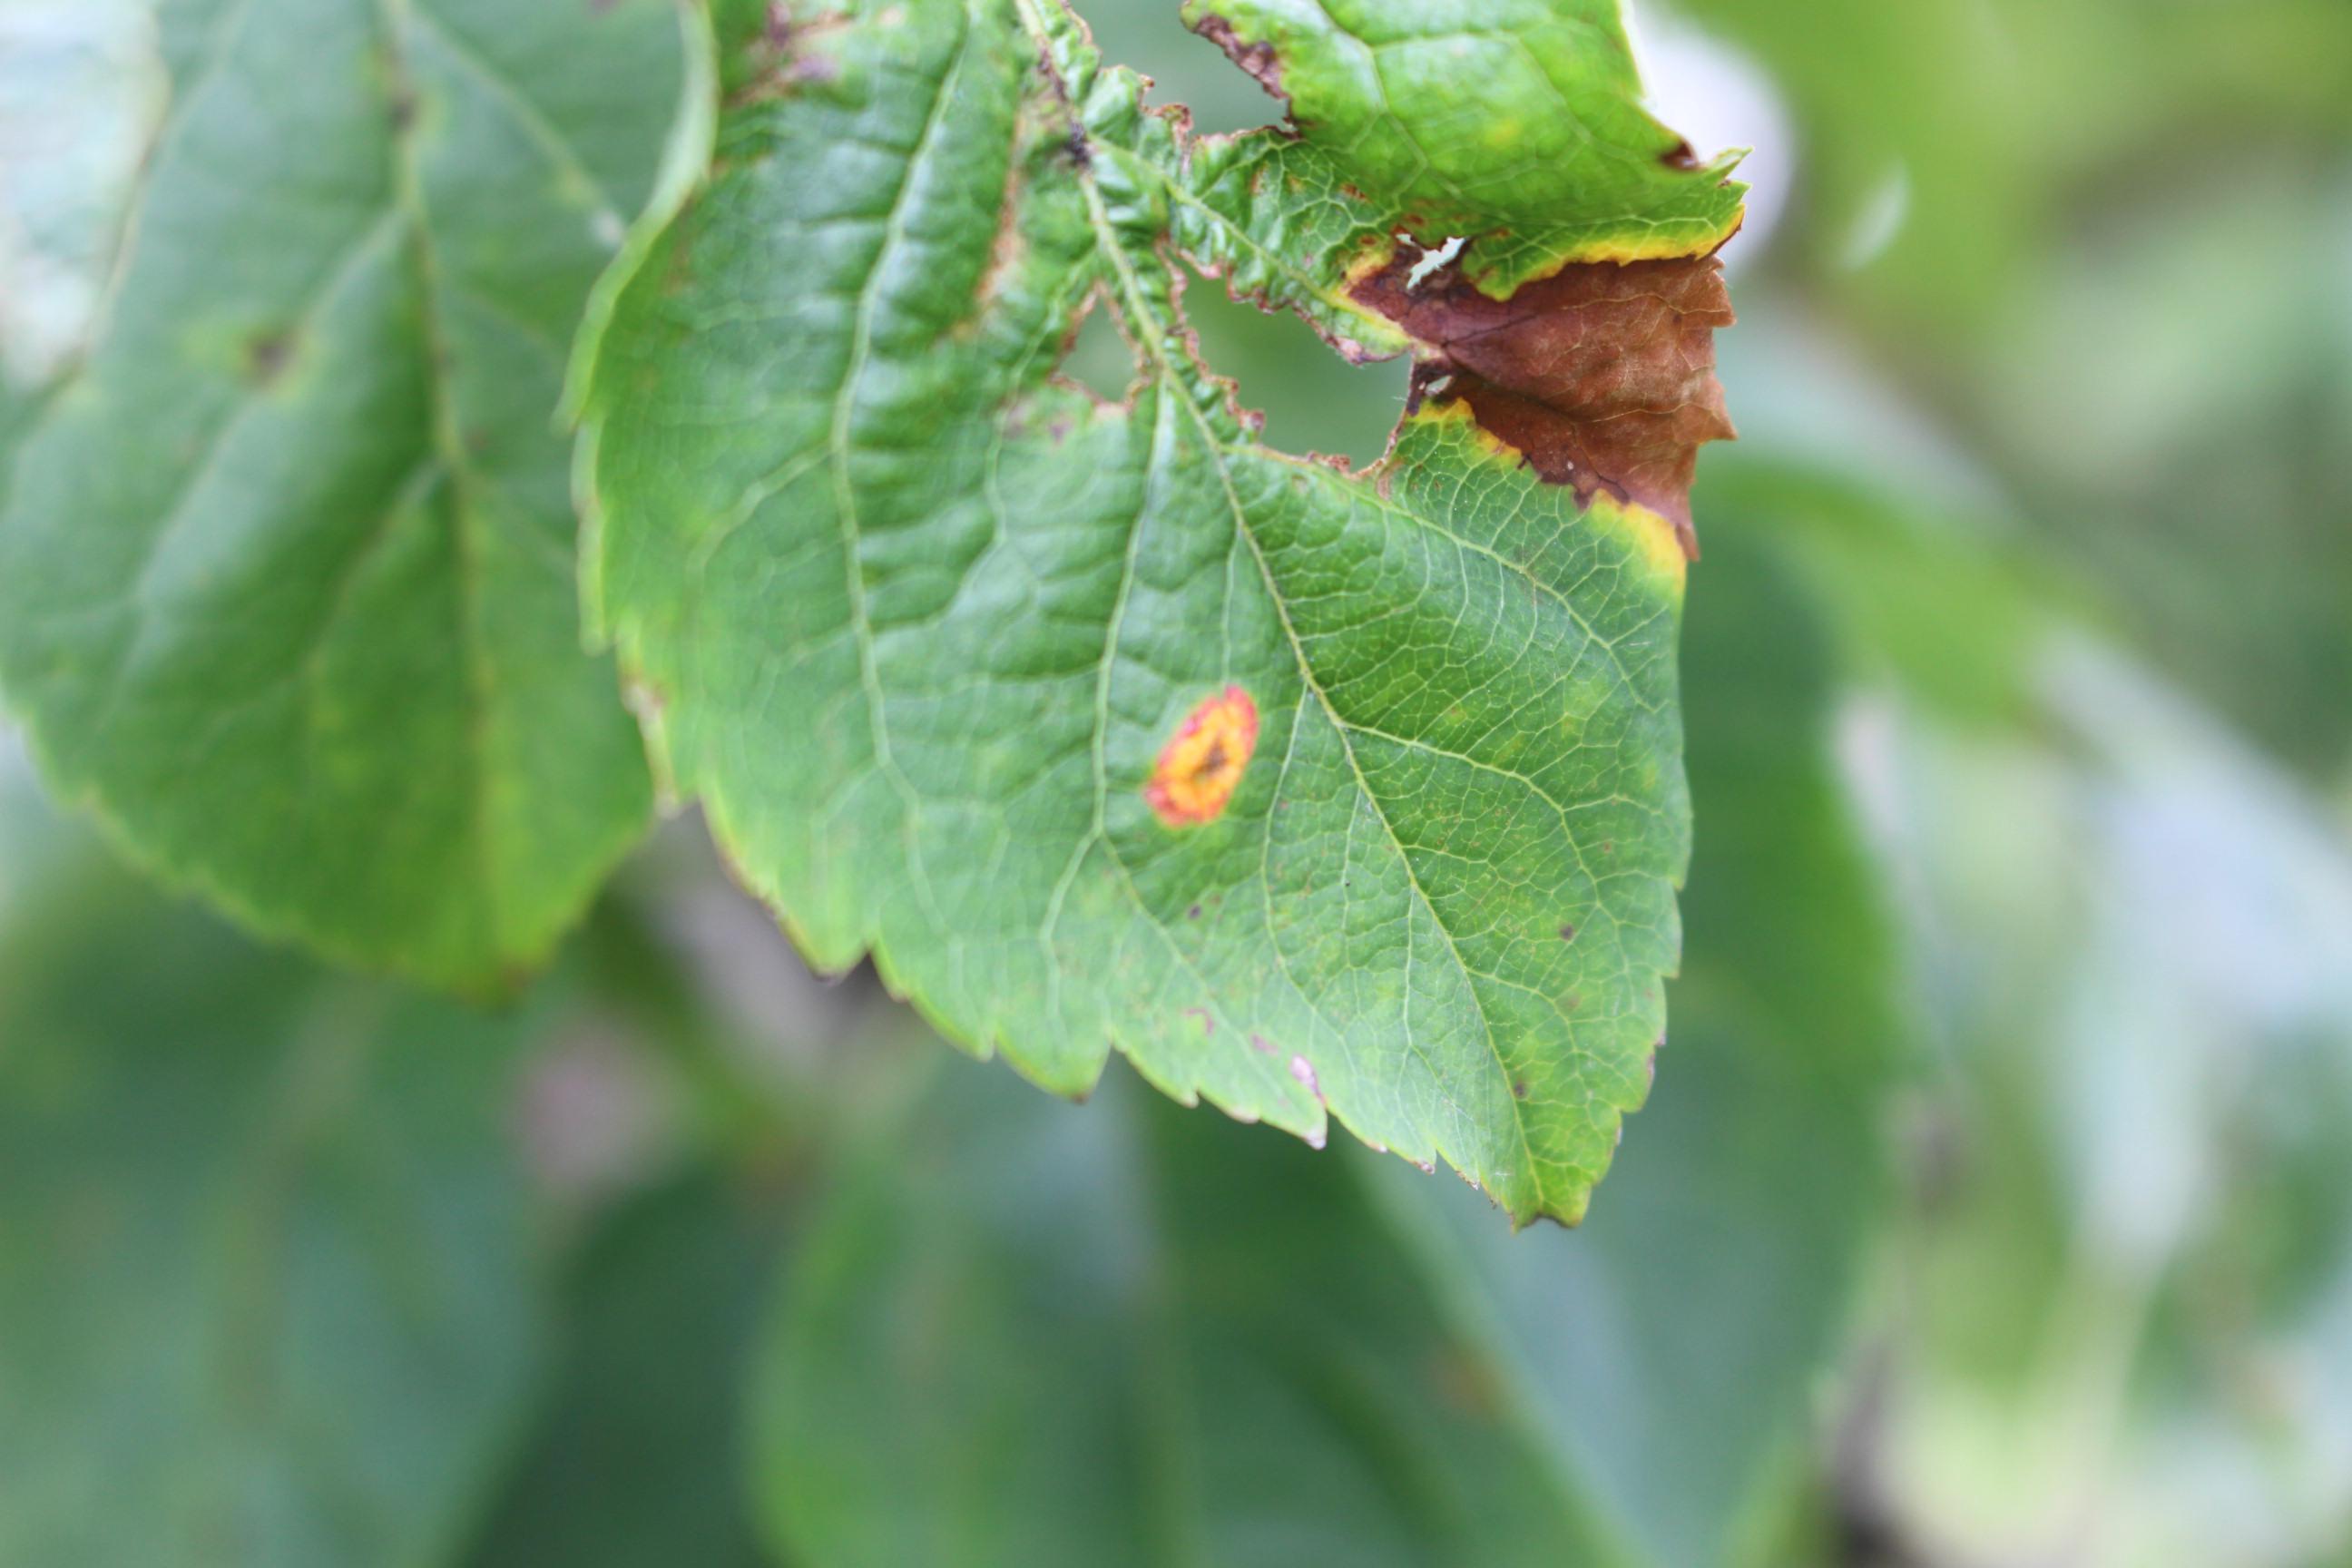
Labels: rust, complex